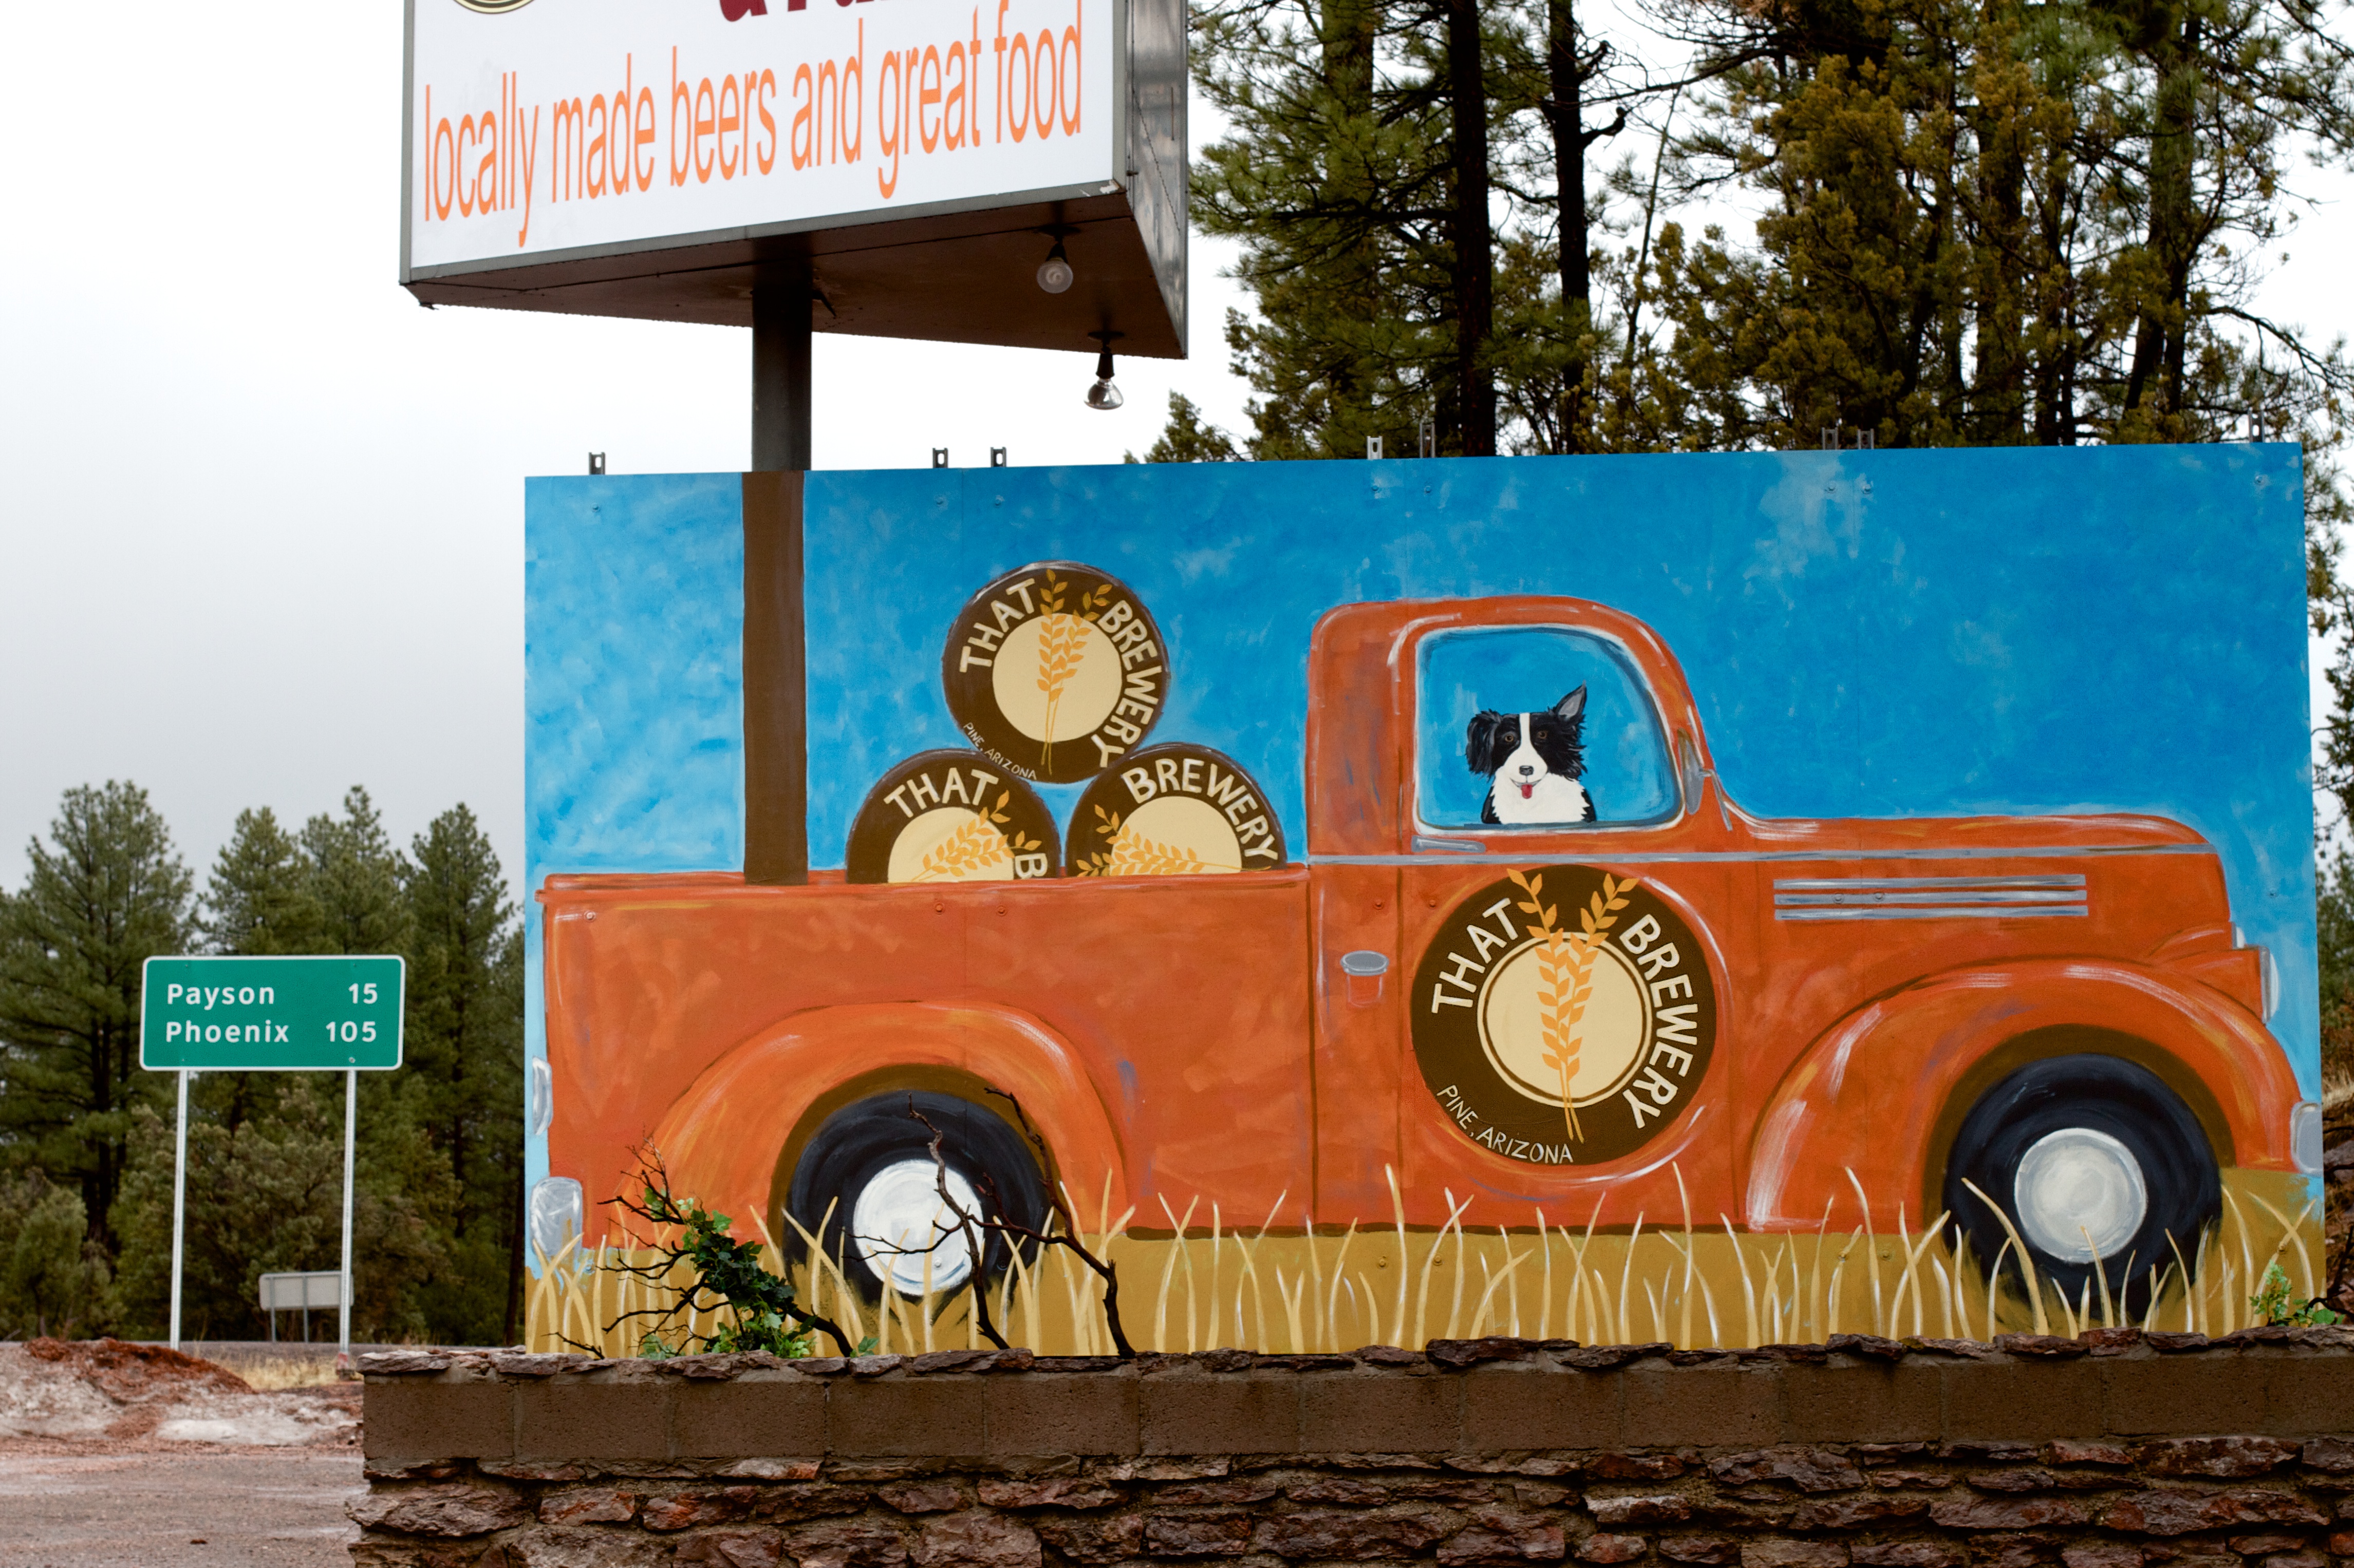
advertising, transport, truck, vehicle, beer, art, thatbrewery